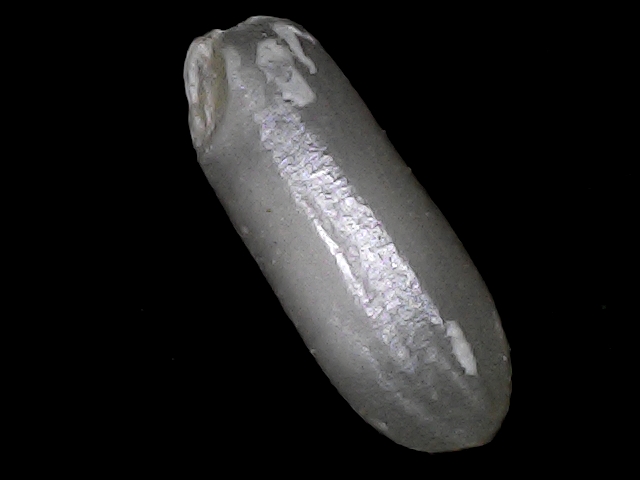
Rice variety: BRRI74